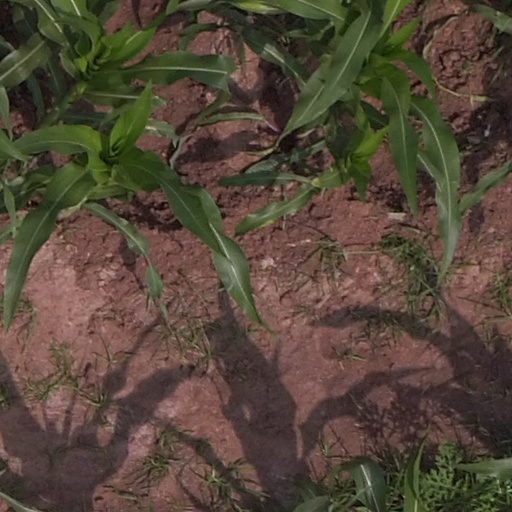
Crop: maize; corn